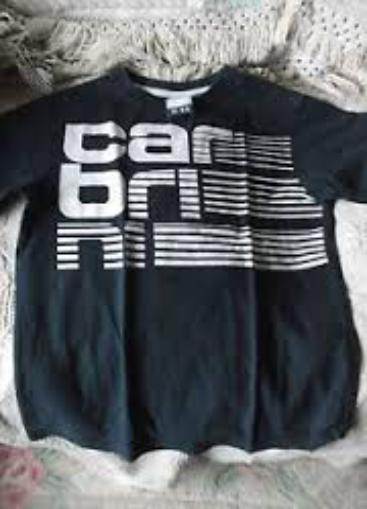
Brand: Carbrini
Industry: Clothes